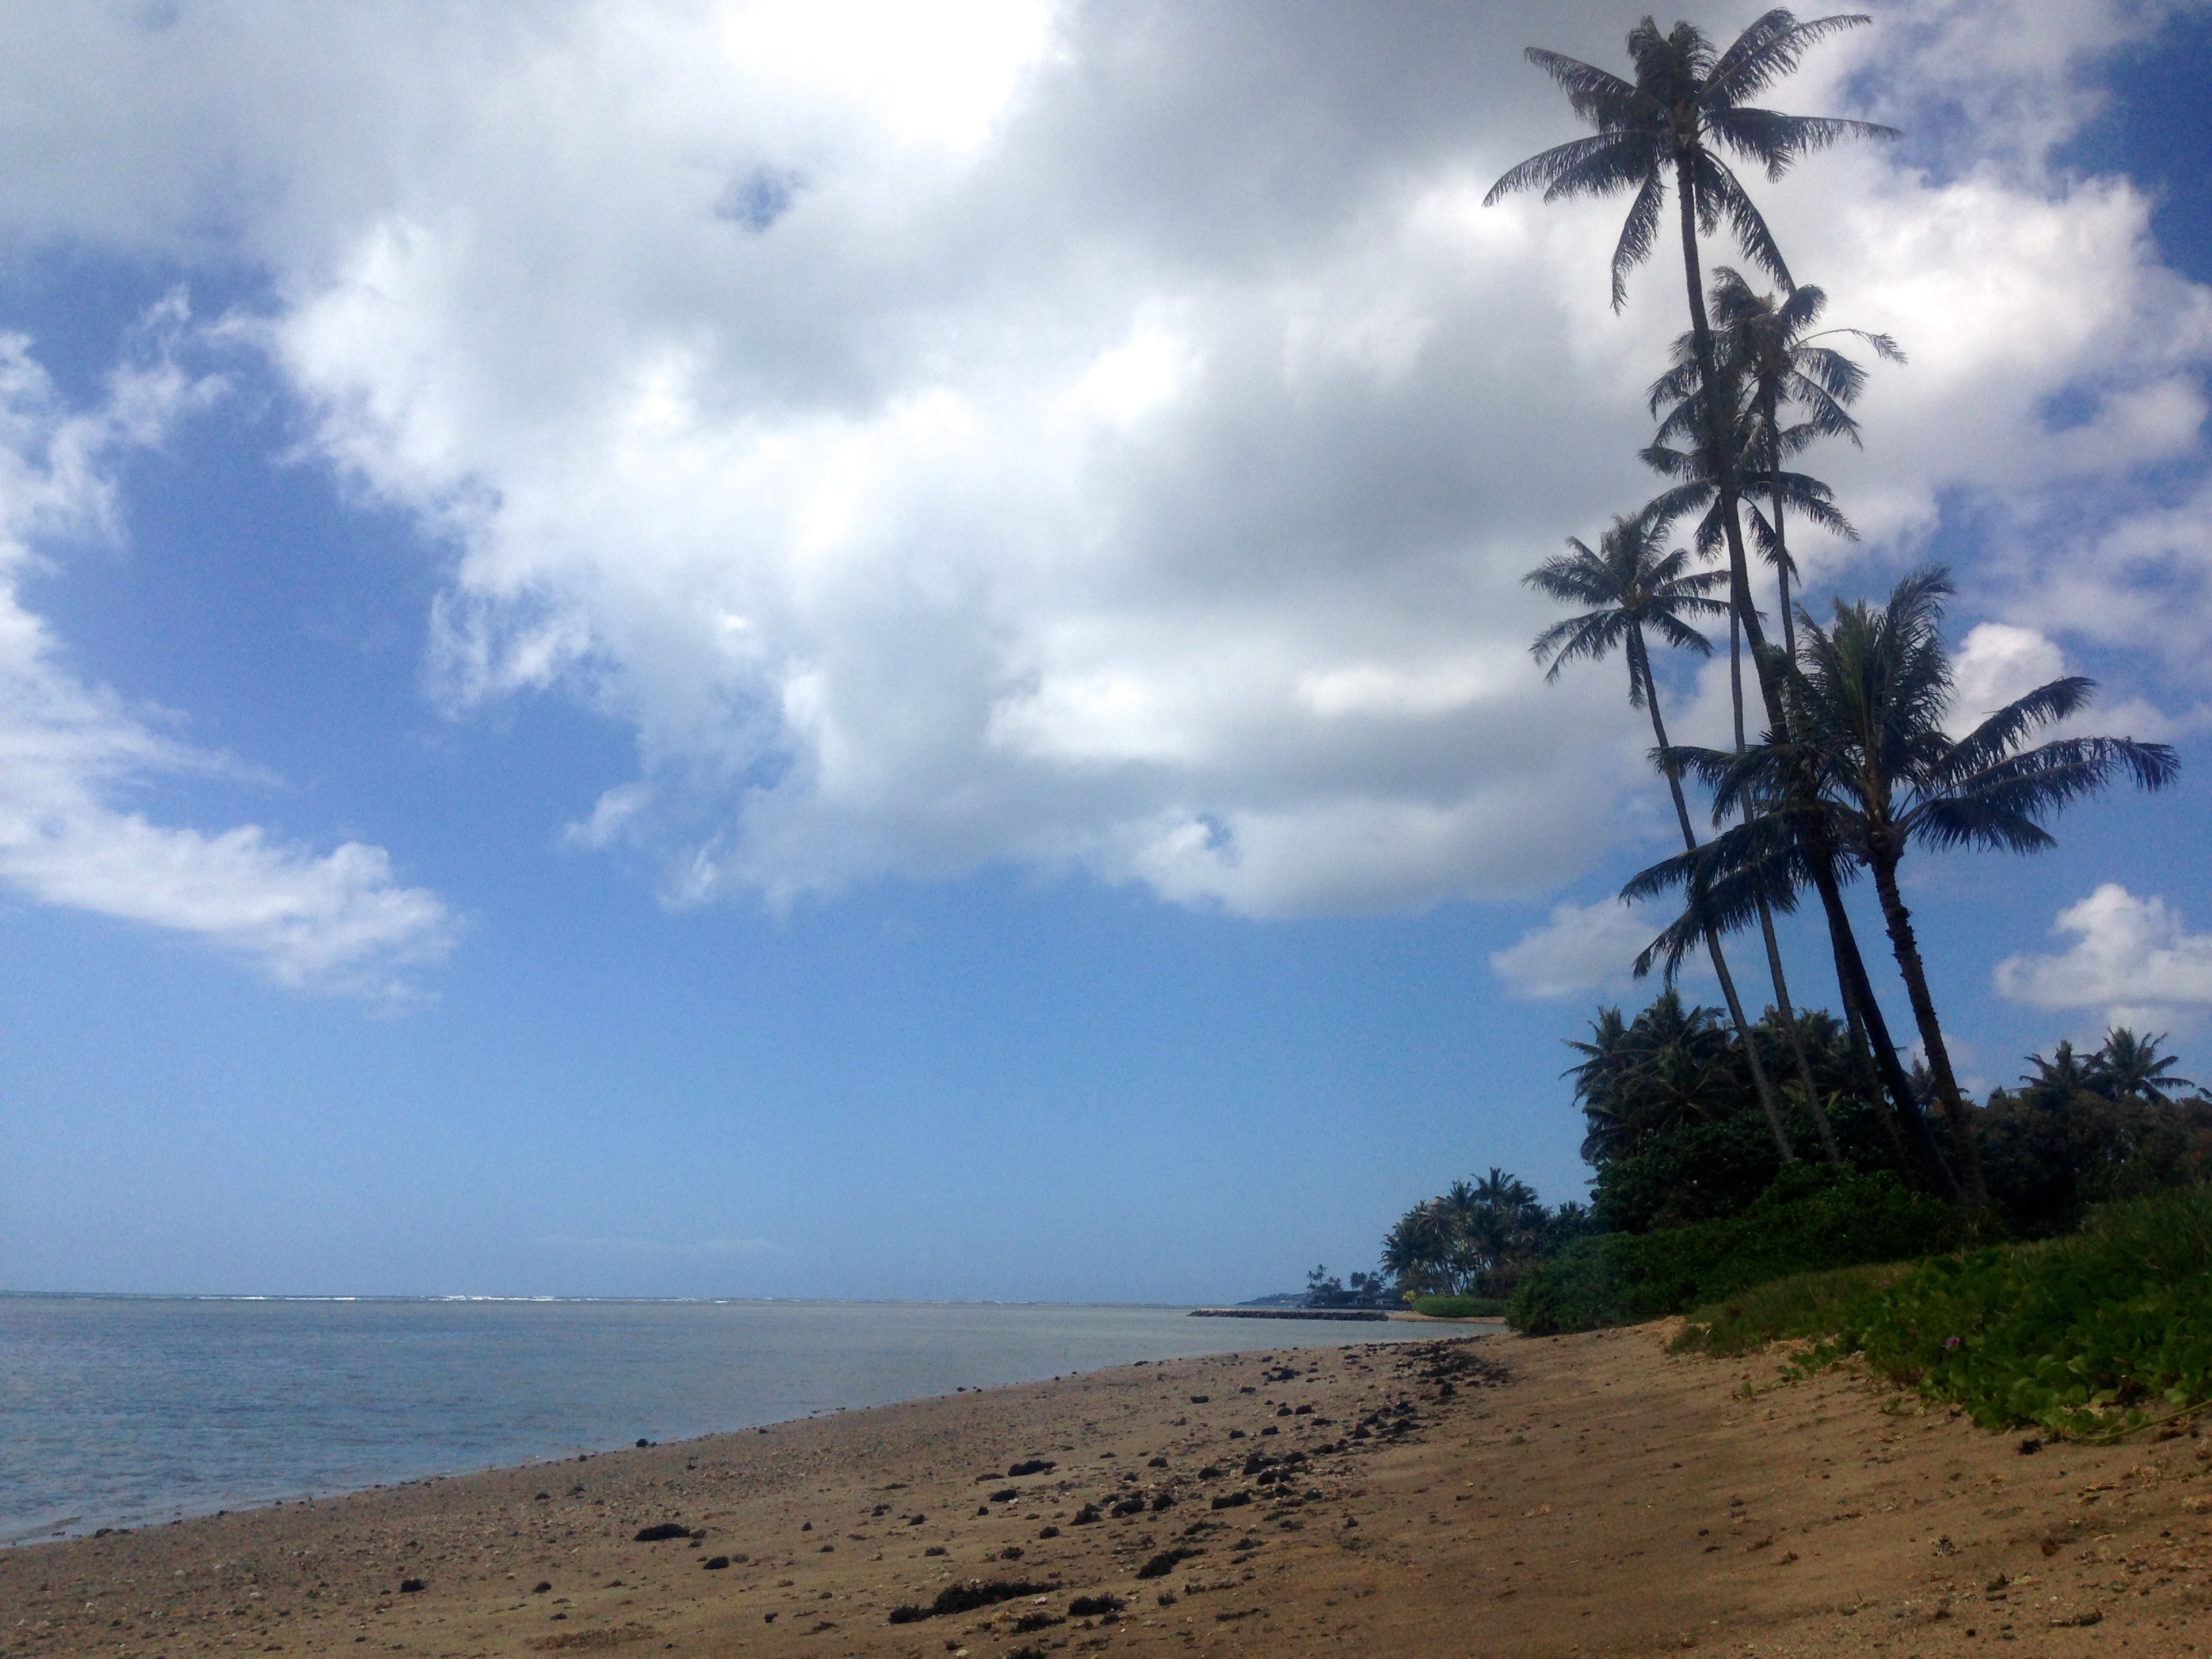
beach, landscape, sea, coast, tree, cloud, sky, wind, natural environment